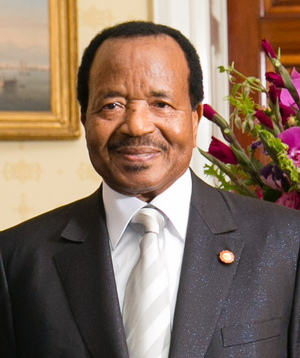
L'élection présidentielle camerounaise de 1997 s'est tenue le 12 octobre 1997. Le président sortant, Paul Biya, est très largement réélu.
Paul Biya, né Paul Barthélemy Biya'a bi Mvondo le 13 février 1933 à Mvomeka'a, est un homme d'État camerounais, président de la République du Cameroun depuis 1982.
La politique étrangère du Cameroun désigne l’ensemble des relations internationales de la République du Cameroun depuis son indépendance proclamée le 1er juin 1961. Dans son histoire coloniale, le Cameroun a connu une triple administration allemande, anglaise et française, dont il a hérité un plurilinguisme qui influence sa politique étrangère.
L' élection présidentielle camerounaise de 2004 s'est déroulée le 11 octobre.
Les élections législatives camerounaises de 2020 ont lieu le 9 février 2020 après plusieurs reports afin de renouveler les 180 membres de l'Assemblée nationale du Cameroun. Seuls 167 députés sur les 180 sont cependant élus à l'issue du scrutin de février du fait de l'invalidation par le conseil constitutionnel des résultats de 11 circonscriptions dans les régions du Nord Ouest et du Sud ouest, toujours en proie aux tensions liées à la crise anglophone. Un scrutin partiel est tenu le 22 mars 2020 pour les élections des treize députés restants.